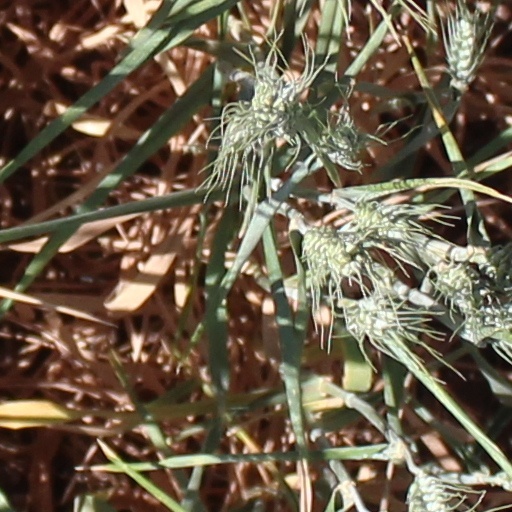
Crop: wheat